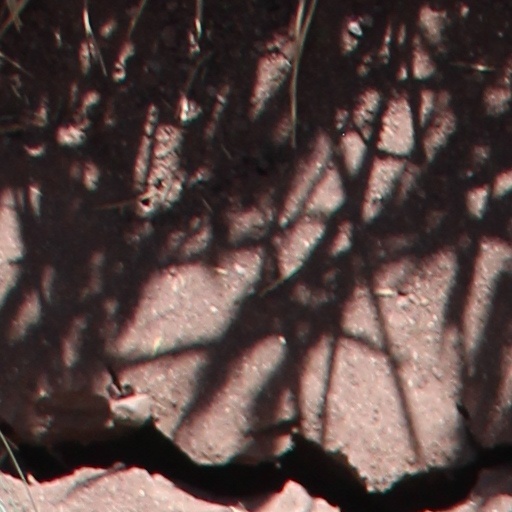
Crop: wheat